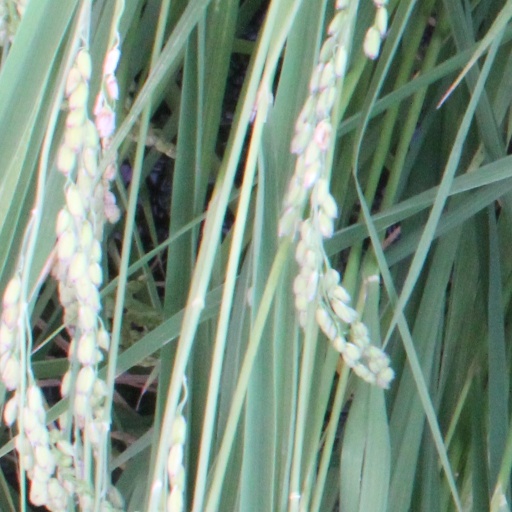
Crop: rice